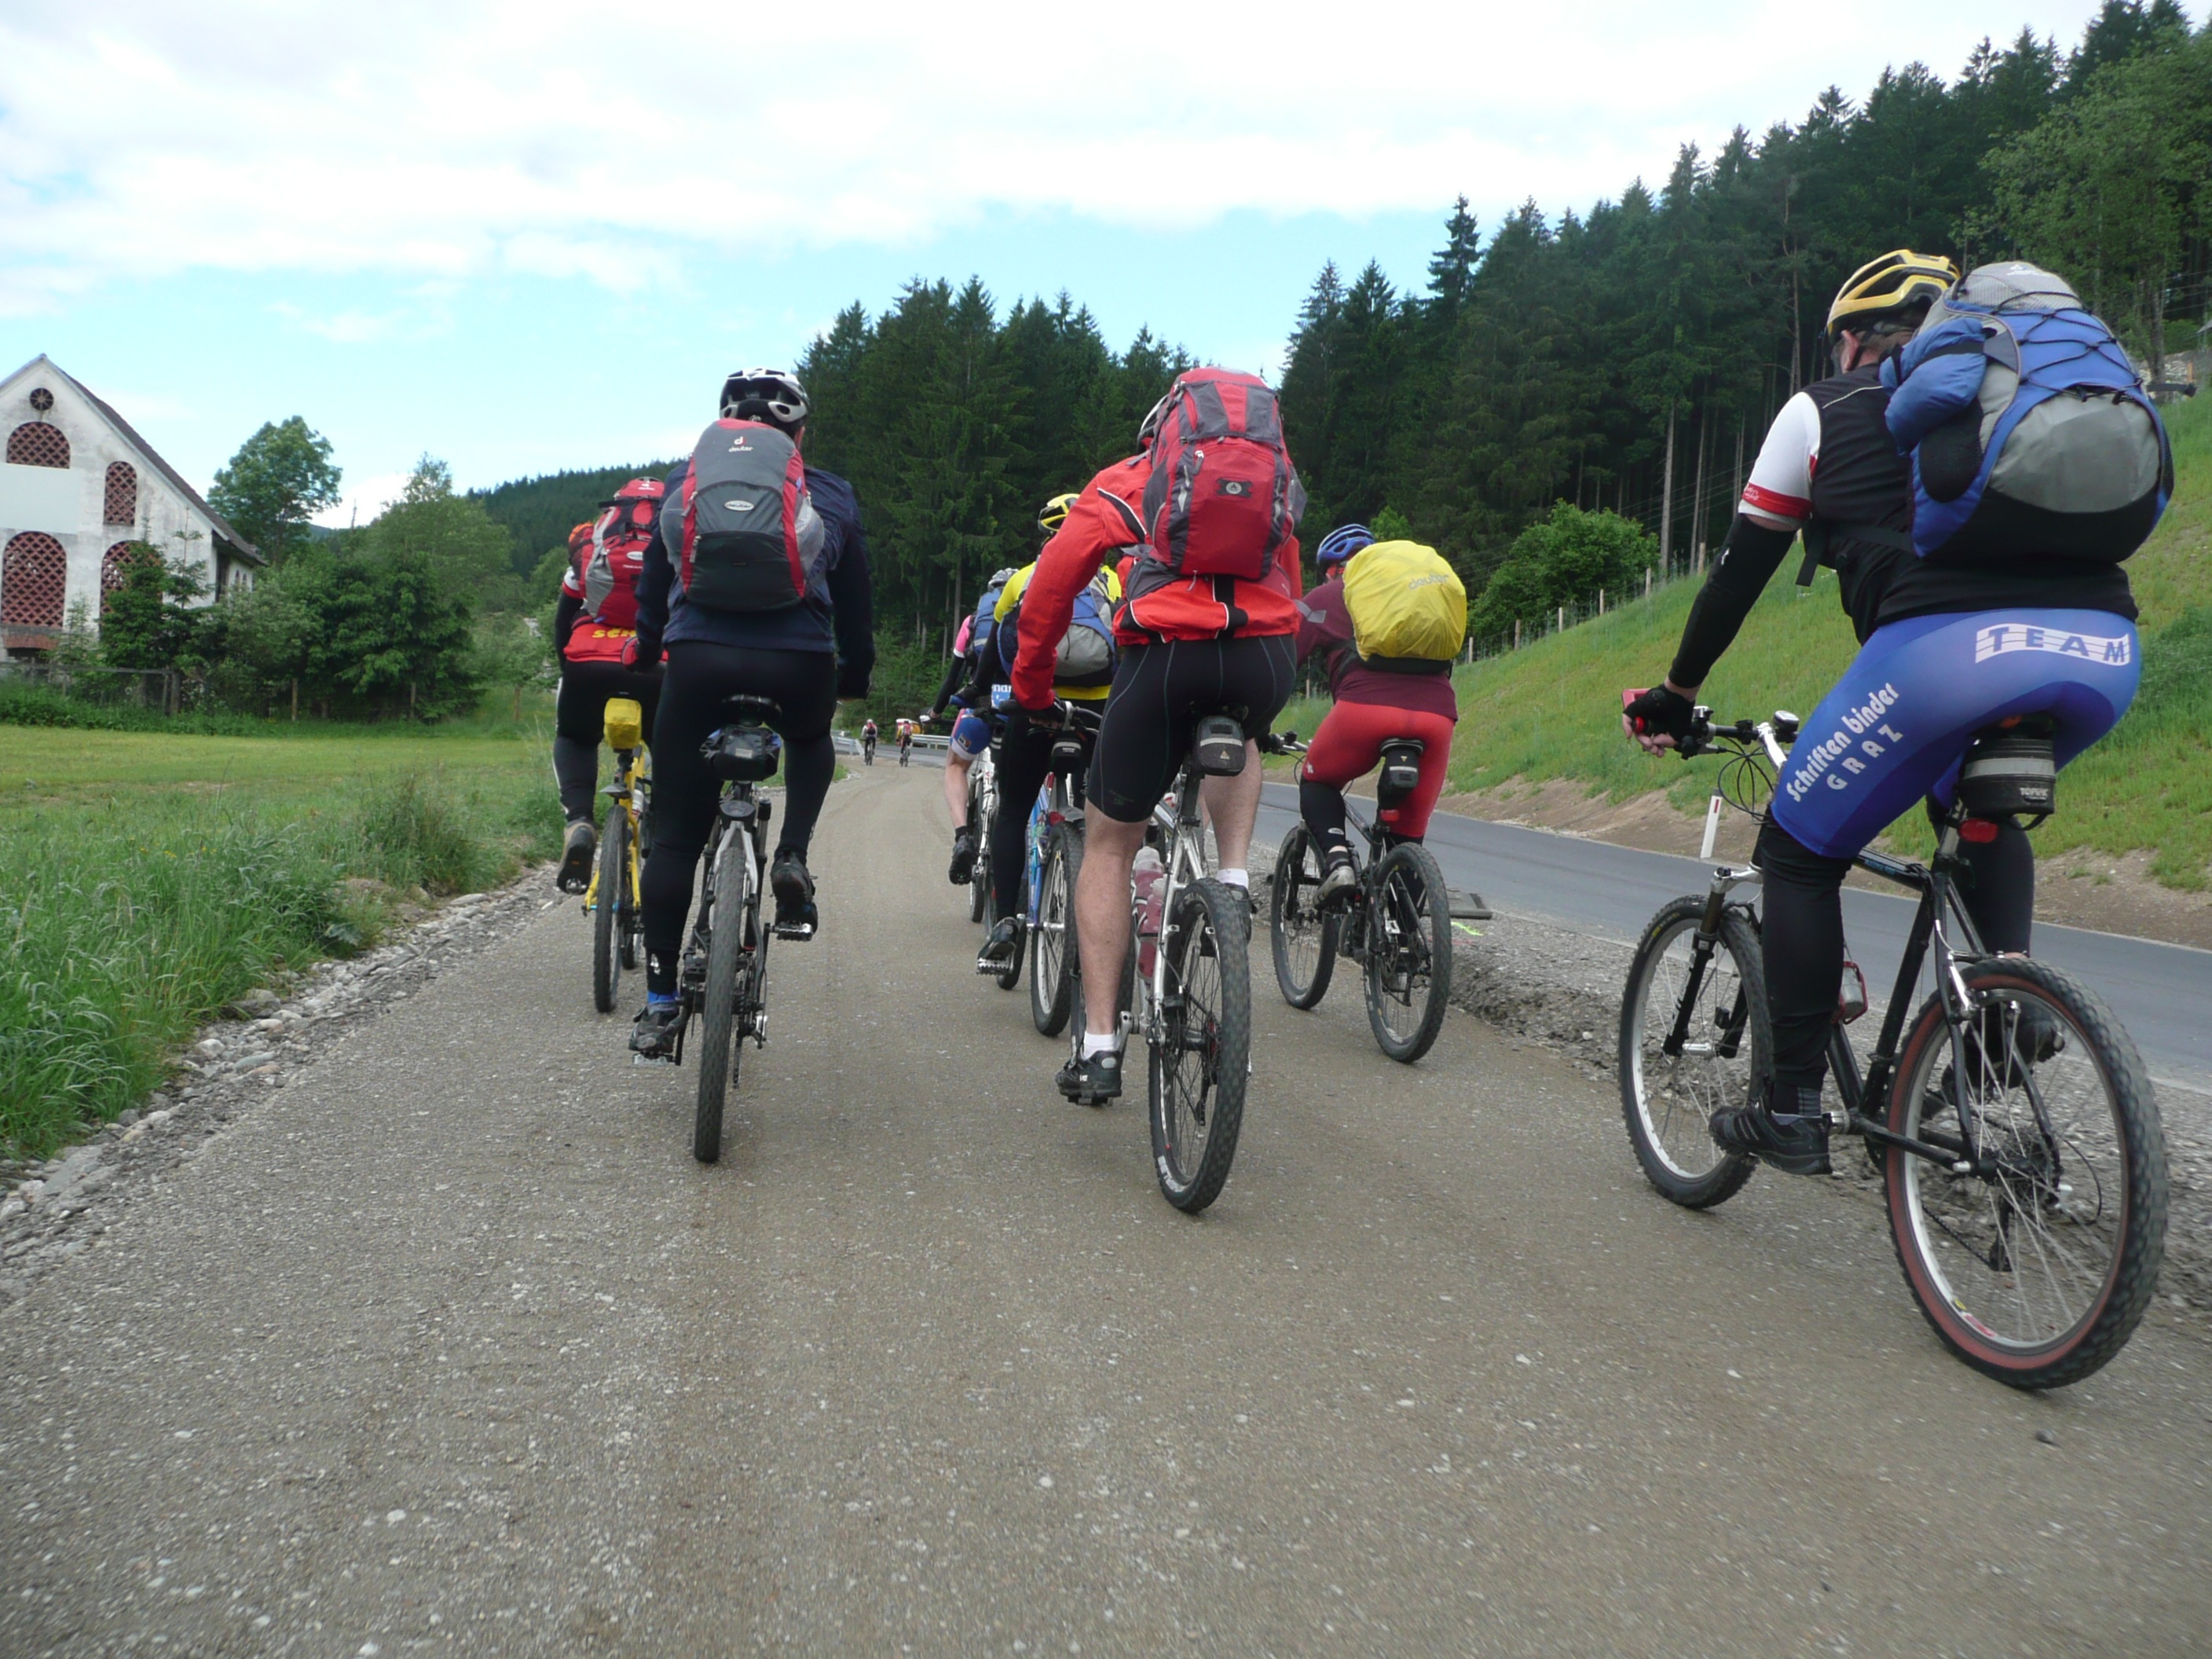
group, bicycle, recreation, vehicle, sports equipment, mountain bike, cycling, race, sports, mountain biking, bike ride, mtb, transalp, road cycling, outdoor recreation, cycle sport, bicycle racing, road bicycle, racing bicycle, road bicycle racing, duathlon, mountain bike racing